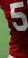
Number: 5